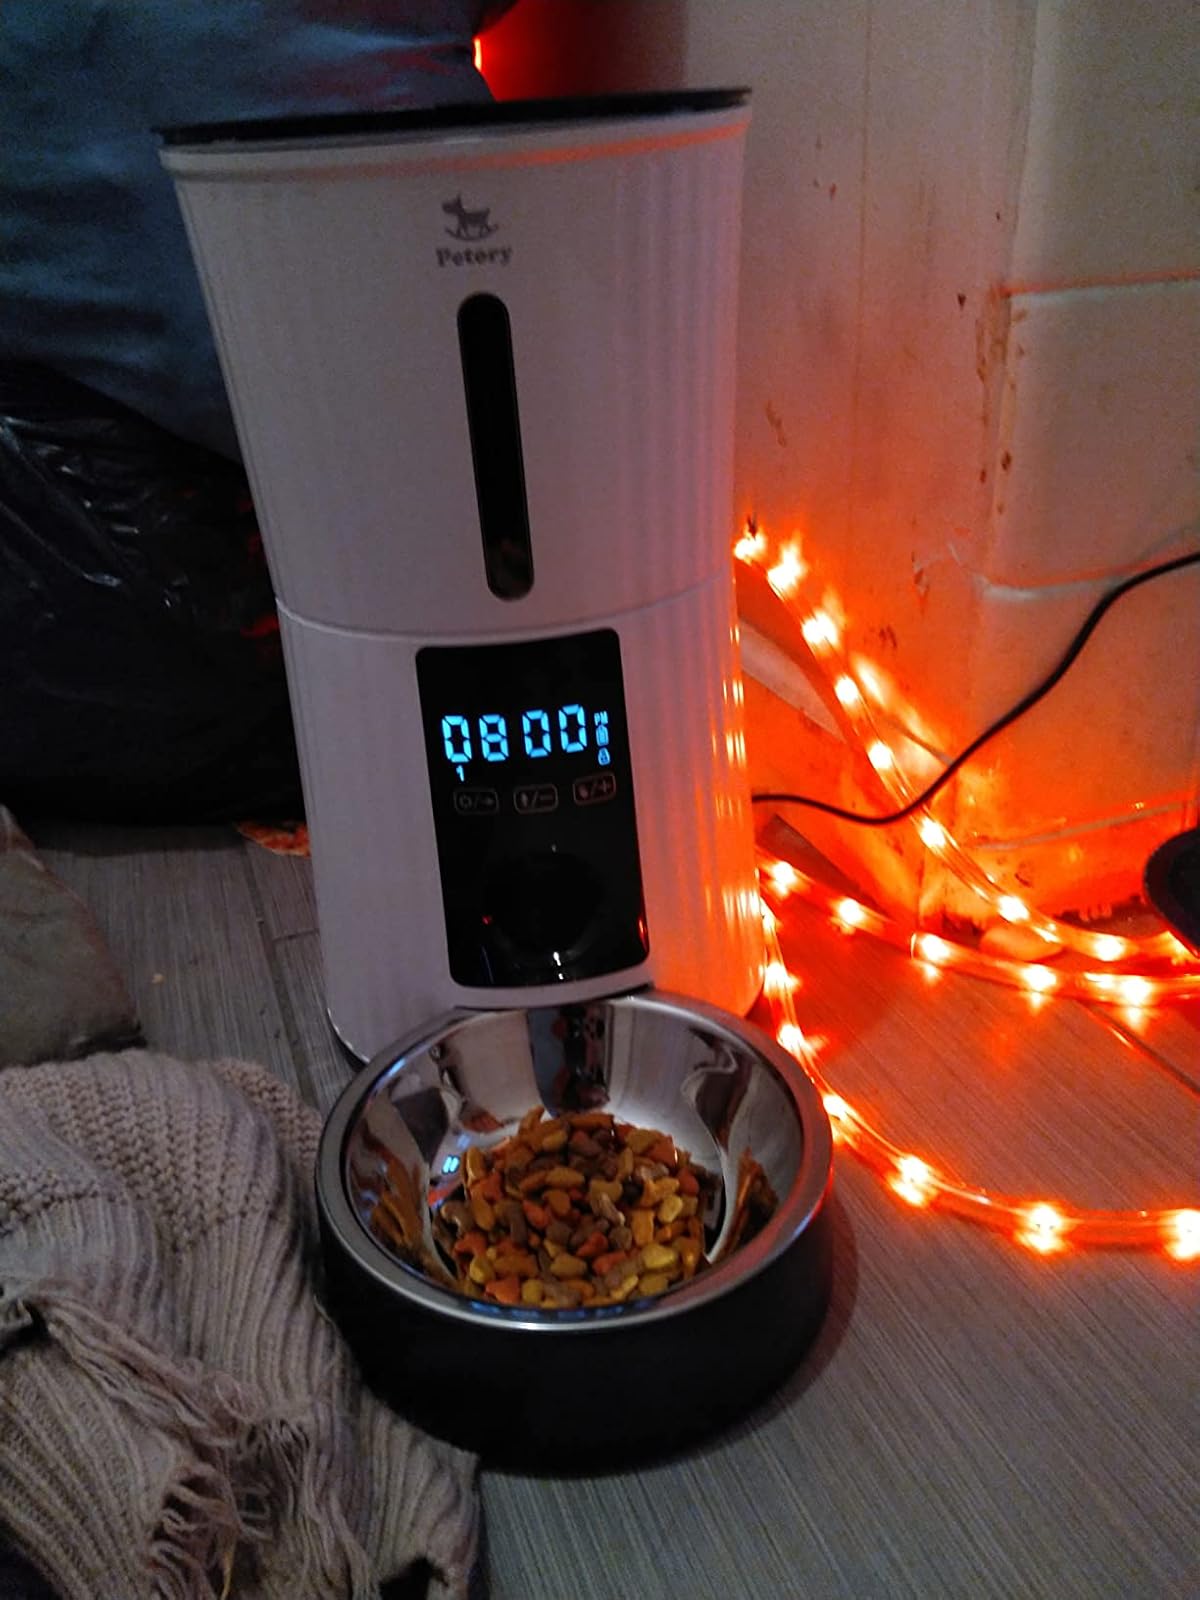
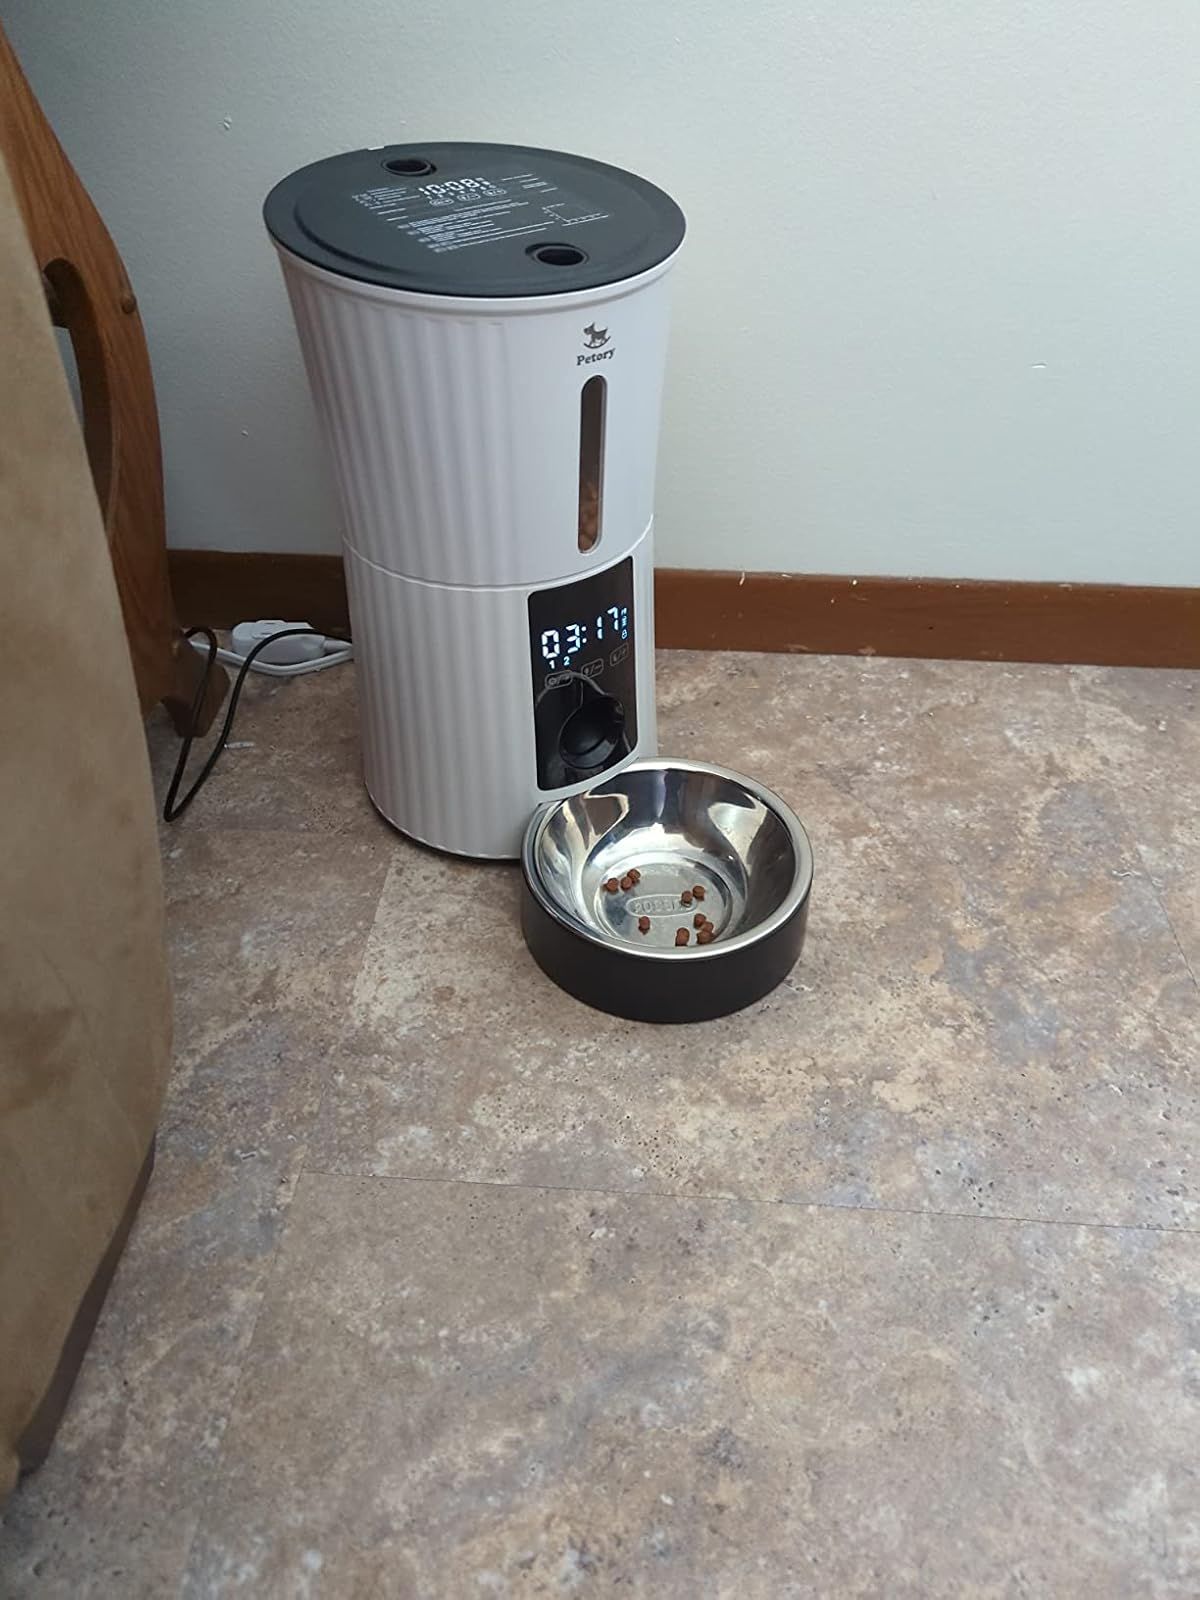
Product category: items_feeder
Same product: yes